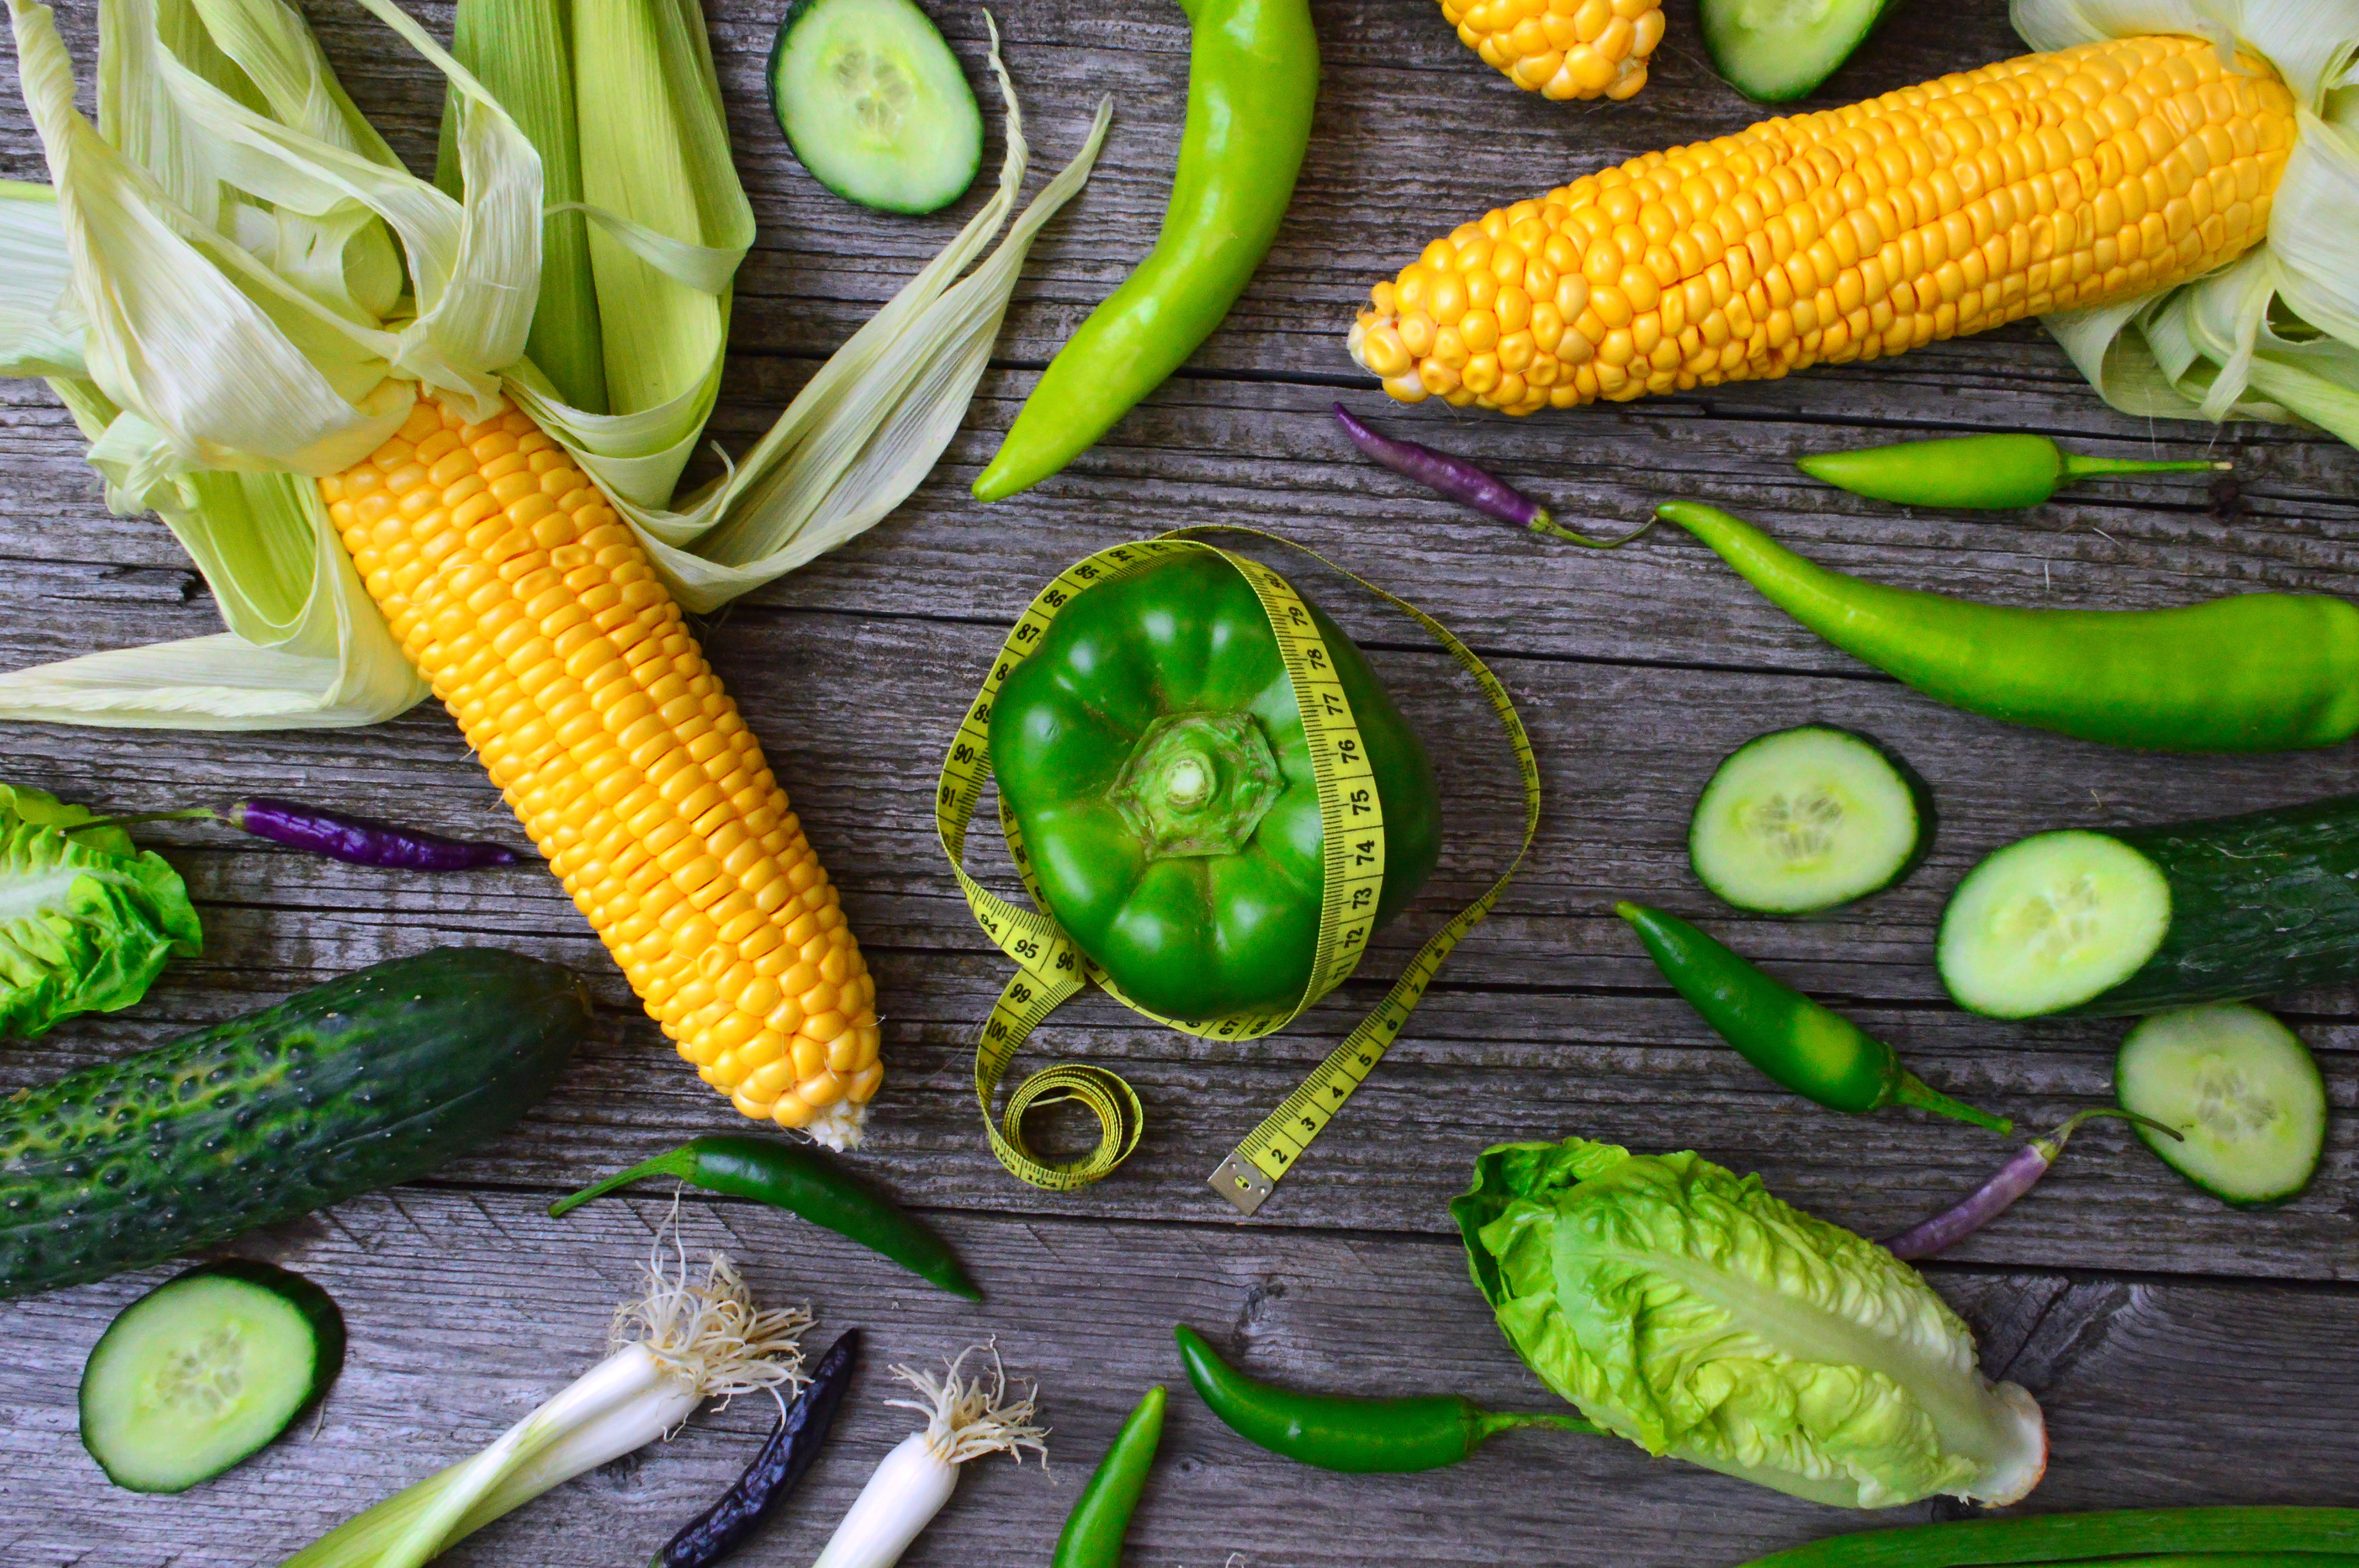
vegetables, summer, food, vegetable, background, organic, fresh, table, red, healthy, harvest, diet, cooking, fruit, space, green, wood, health, color, tomato, wooden, produce, herbs, pepper, agriculture, natural foods, summer squash, local food, vegetarian food, zucchini, sweet corn, cucumber, corn on the cob, cucumis, cucumber gourd and melon family, leaf vegetable, commodity, squash